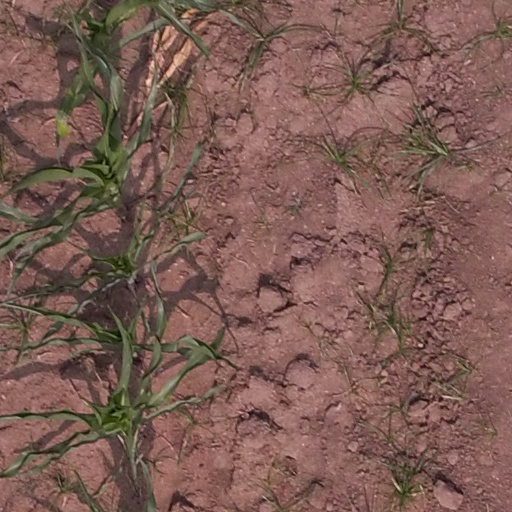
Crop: maize; corn